Knappensee

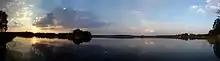
Panorama of the Knappensee

The Knappensee, also known as the Knappenrode reservoir (German: "Speicher Knappenrode"; Upper Sorbian: "Hórnikečanski jězor"), is a lake and former open-pit mine located southeast of Hoyerswerda in the state of Saxony, Germany.